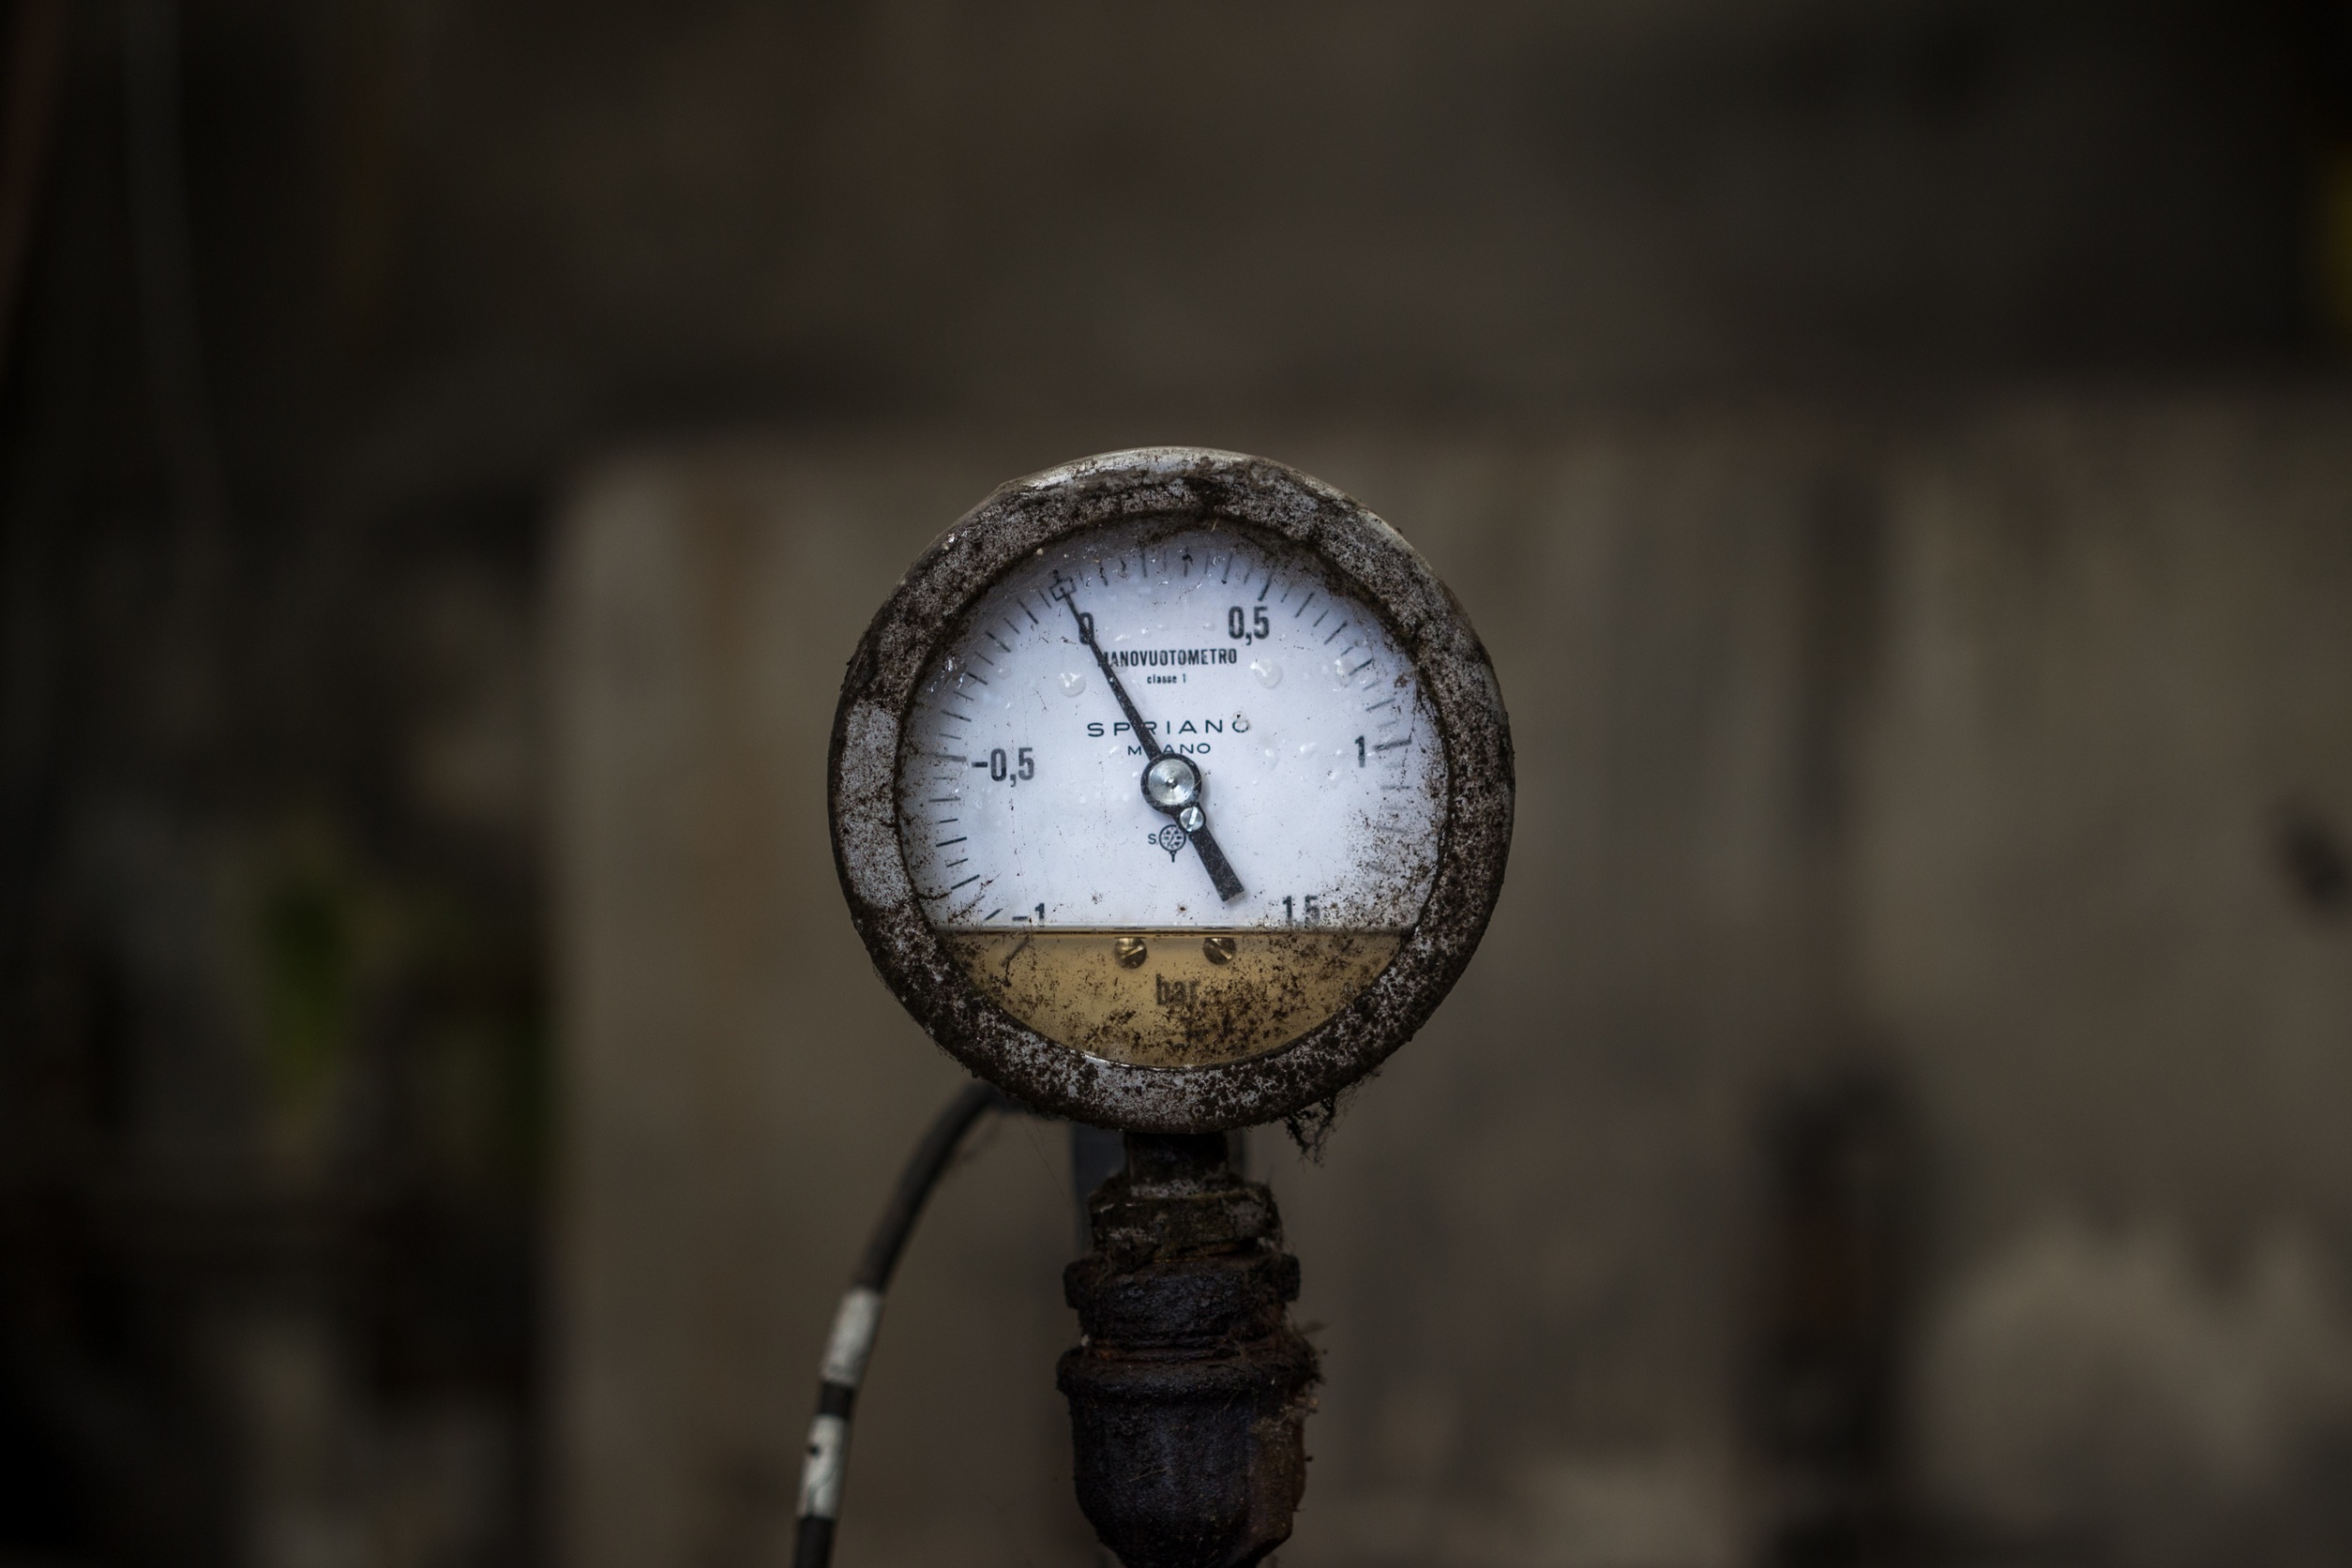
light, night, reflection, instrument, industrial, darkness, measure, gauge, black, lighting, measurement, close up, mechanical, control, pressure, maintenance, macro photography, measuring